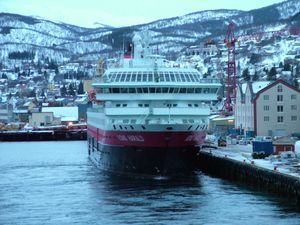
Harstad / Seværdigheder
Hurtigruteskibet MS Kong Harald i Harstad
Harstad er en bykommune i Troms og Finnmark fylke i Norge. Kommunen omfatter den nordøstlige del af Hinnøya. Harstad grænser til Tranøy i nordøst, Andøy i nordvest, Kvæfjord i vest og Tjeldsund i syd. I sydøst forbinder Tjeldsundbroen Hinnøya med Skånland og fastlandet over Tjeldsundet, og i øst ligger Vågsfjorden, hvor Harstad grænser til Ibestad.